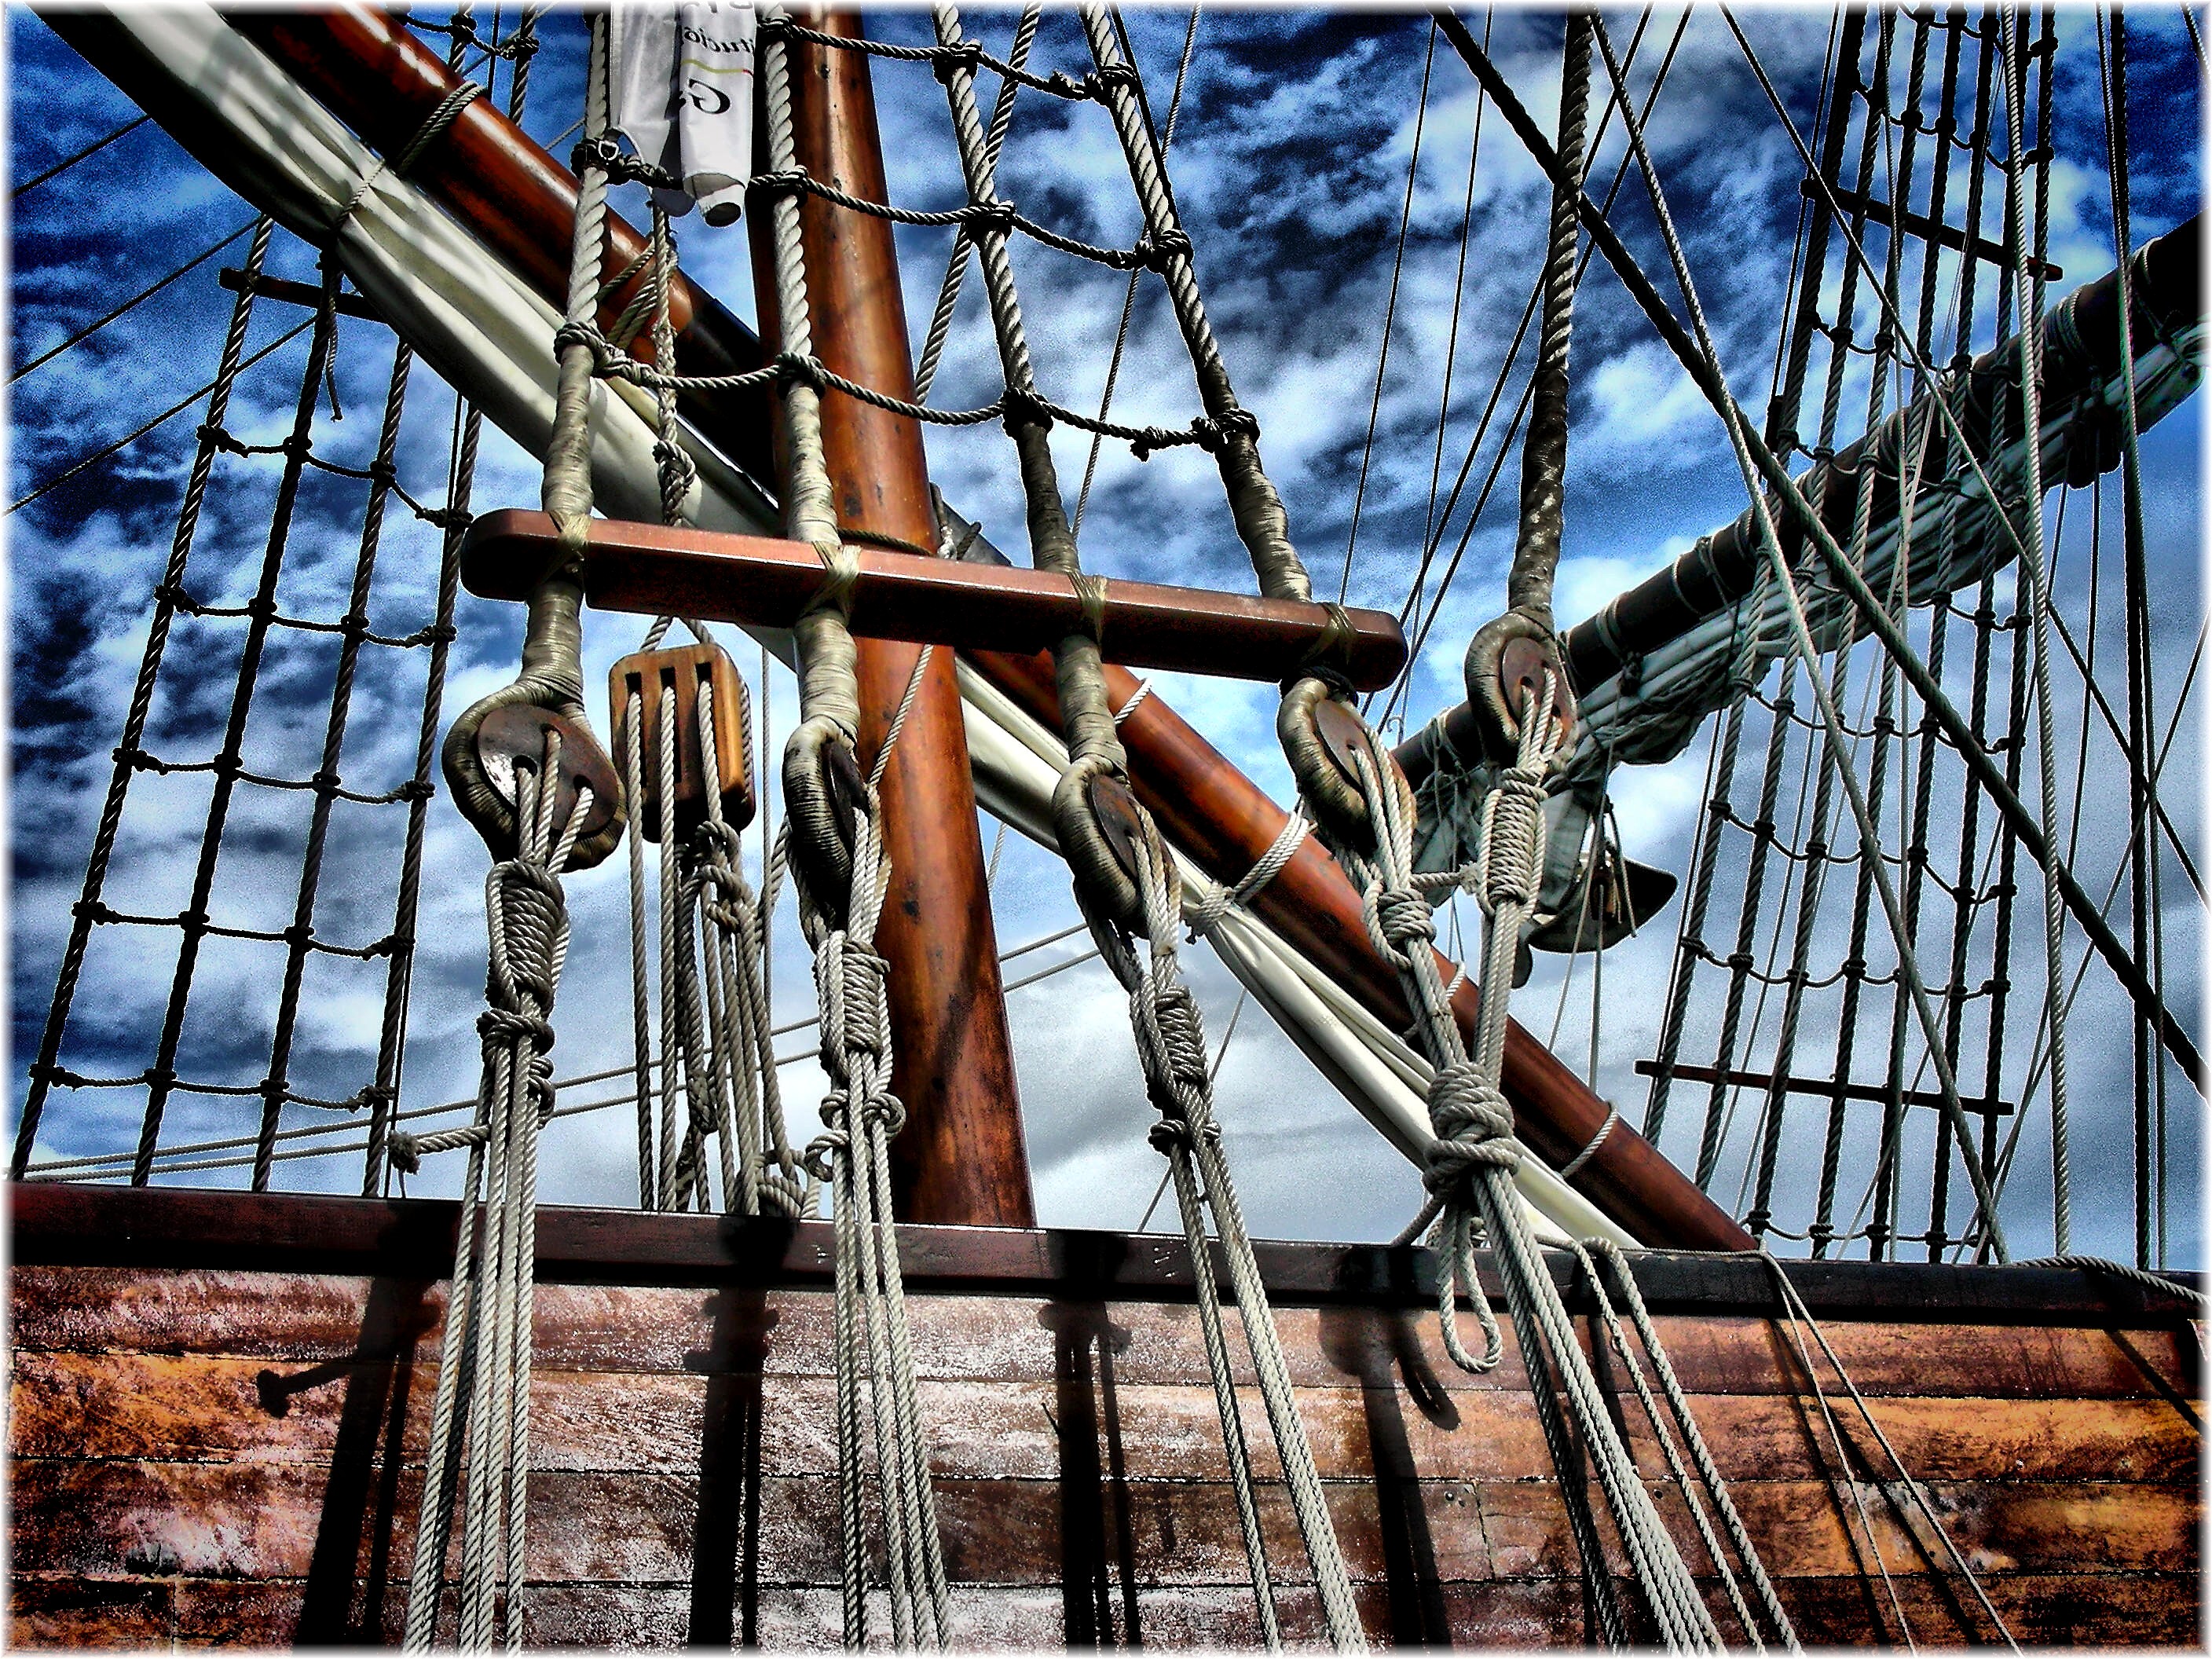
vehicle, mast, industry, electricity, scaffolding, iron, tourist attraction, urban area